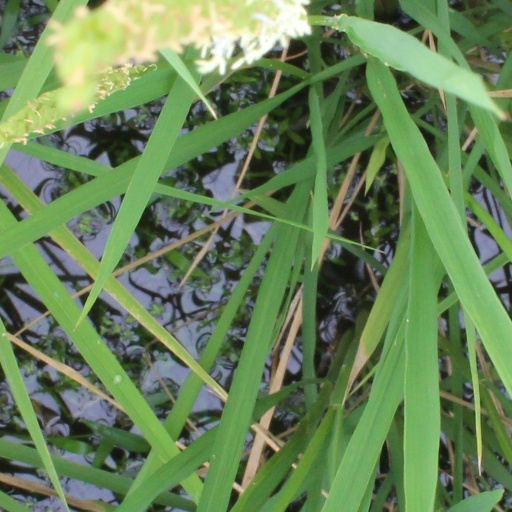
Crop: rice